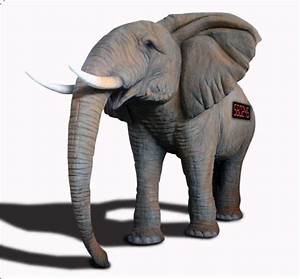
Label: elefante